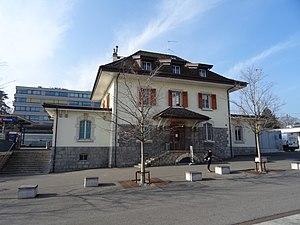
Bâtiment voyageurs de la gare de Versoix.